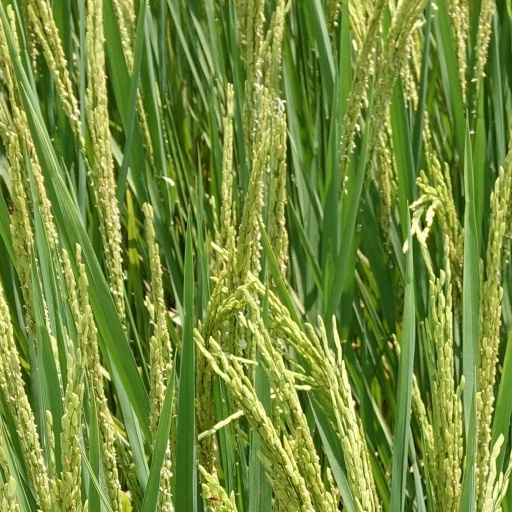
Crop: rice